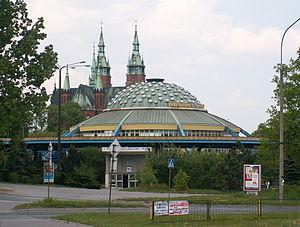
L'architecture « canard », ou architecture-objet ou encore architecture-gadget est un type d'architecture dans laquelle les bâtiments et la structure ont une forme originale, curieuse, souvent à but publicitaire, se faisant remarquer comme une espèce d'attraction visuelle dans le paysage, mais parfois simple expression de l'excentricité de son propriétaire ou de l'architecte.